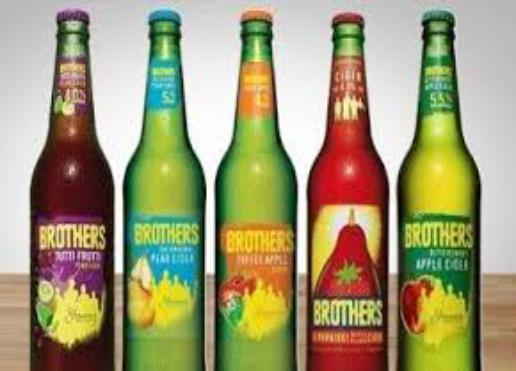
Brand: Brothers Cider
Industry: Food